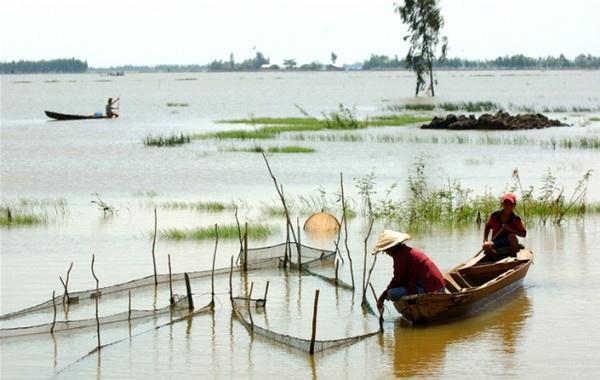
có hai người đang ngồi trên một chiếc thuyền cạnh khu vực lưới